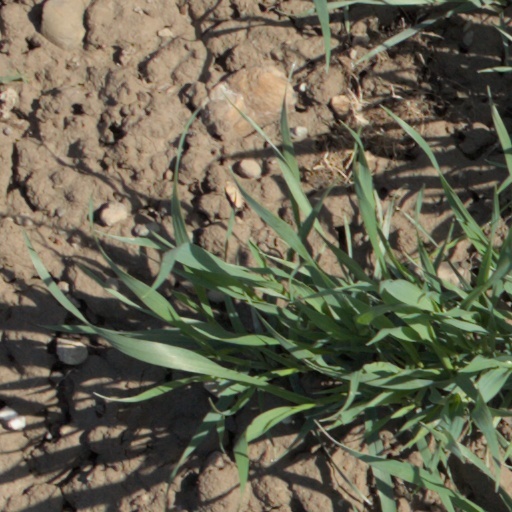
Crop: wheat